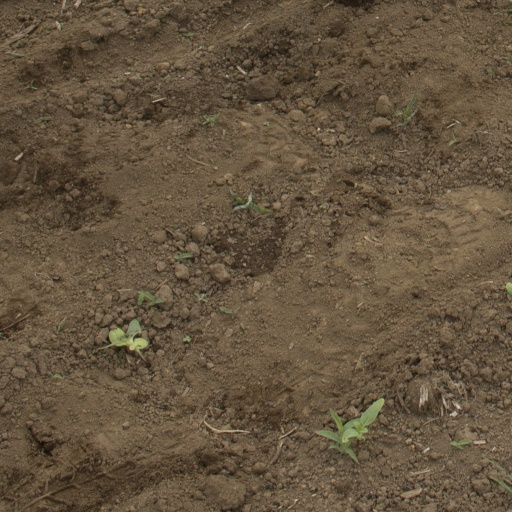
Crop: Jerusalem artichoke